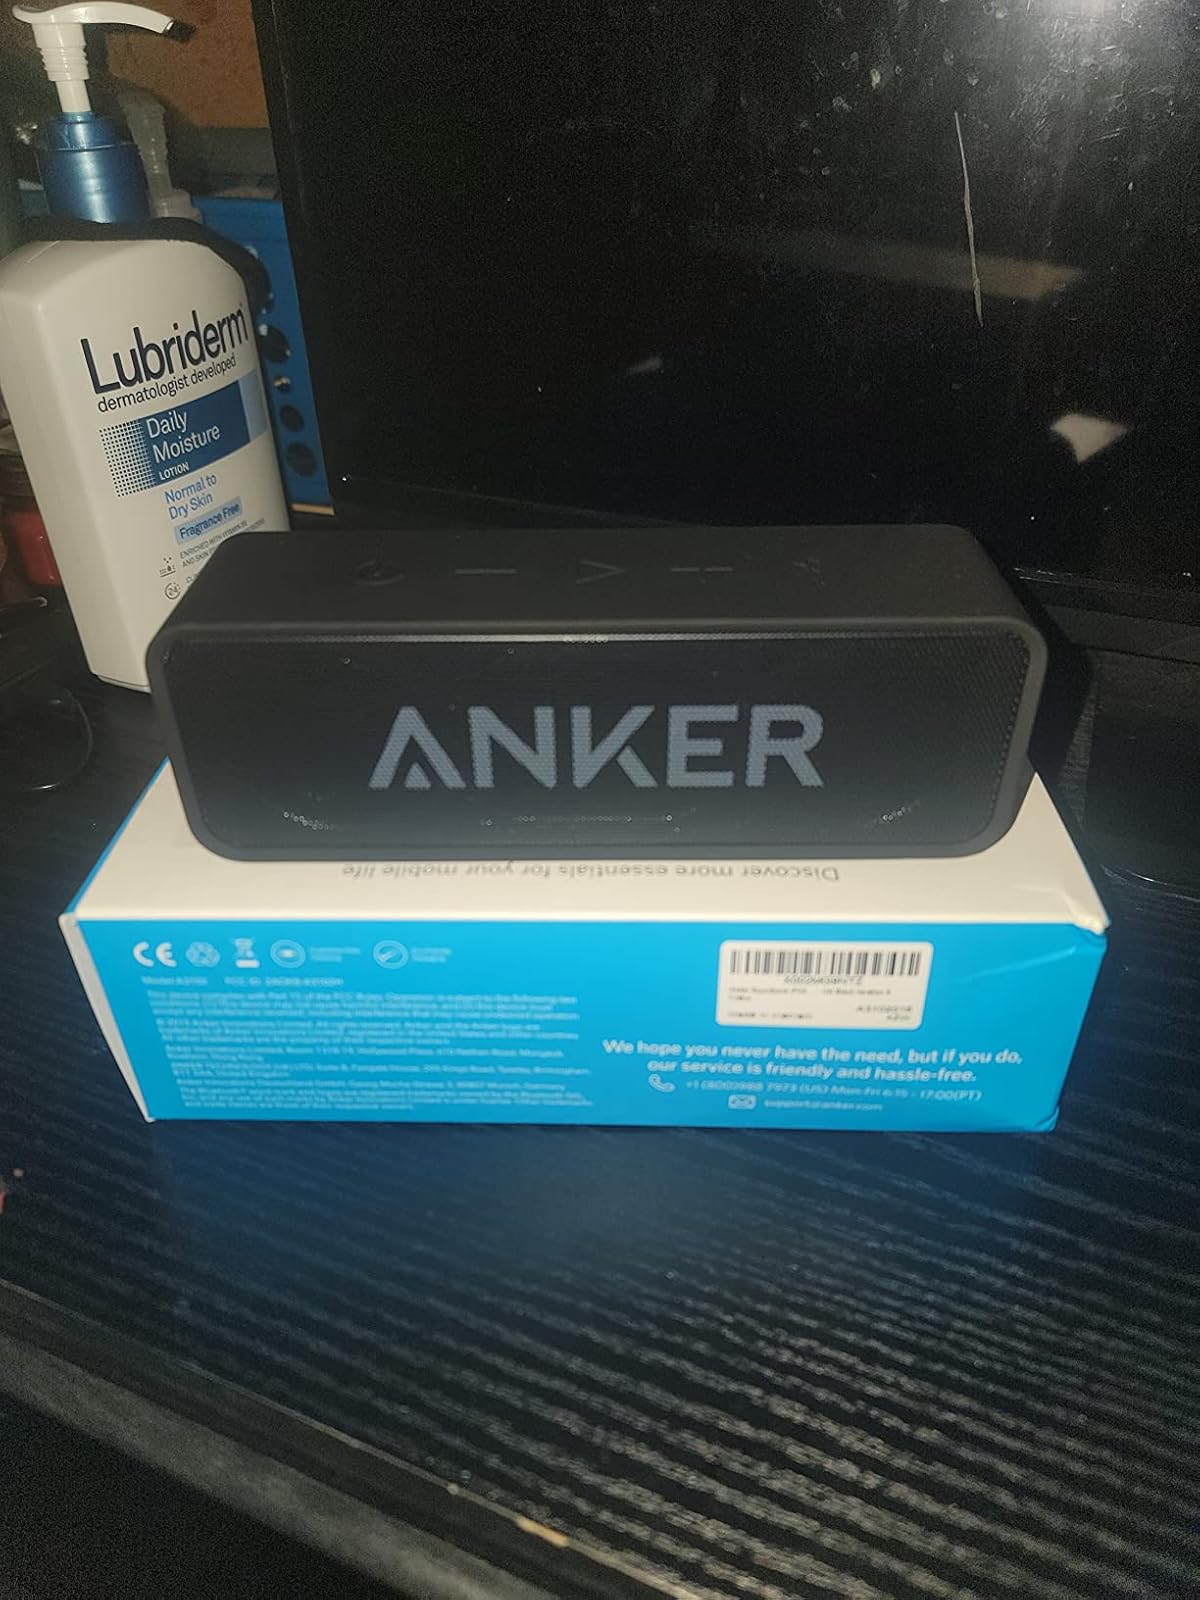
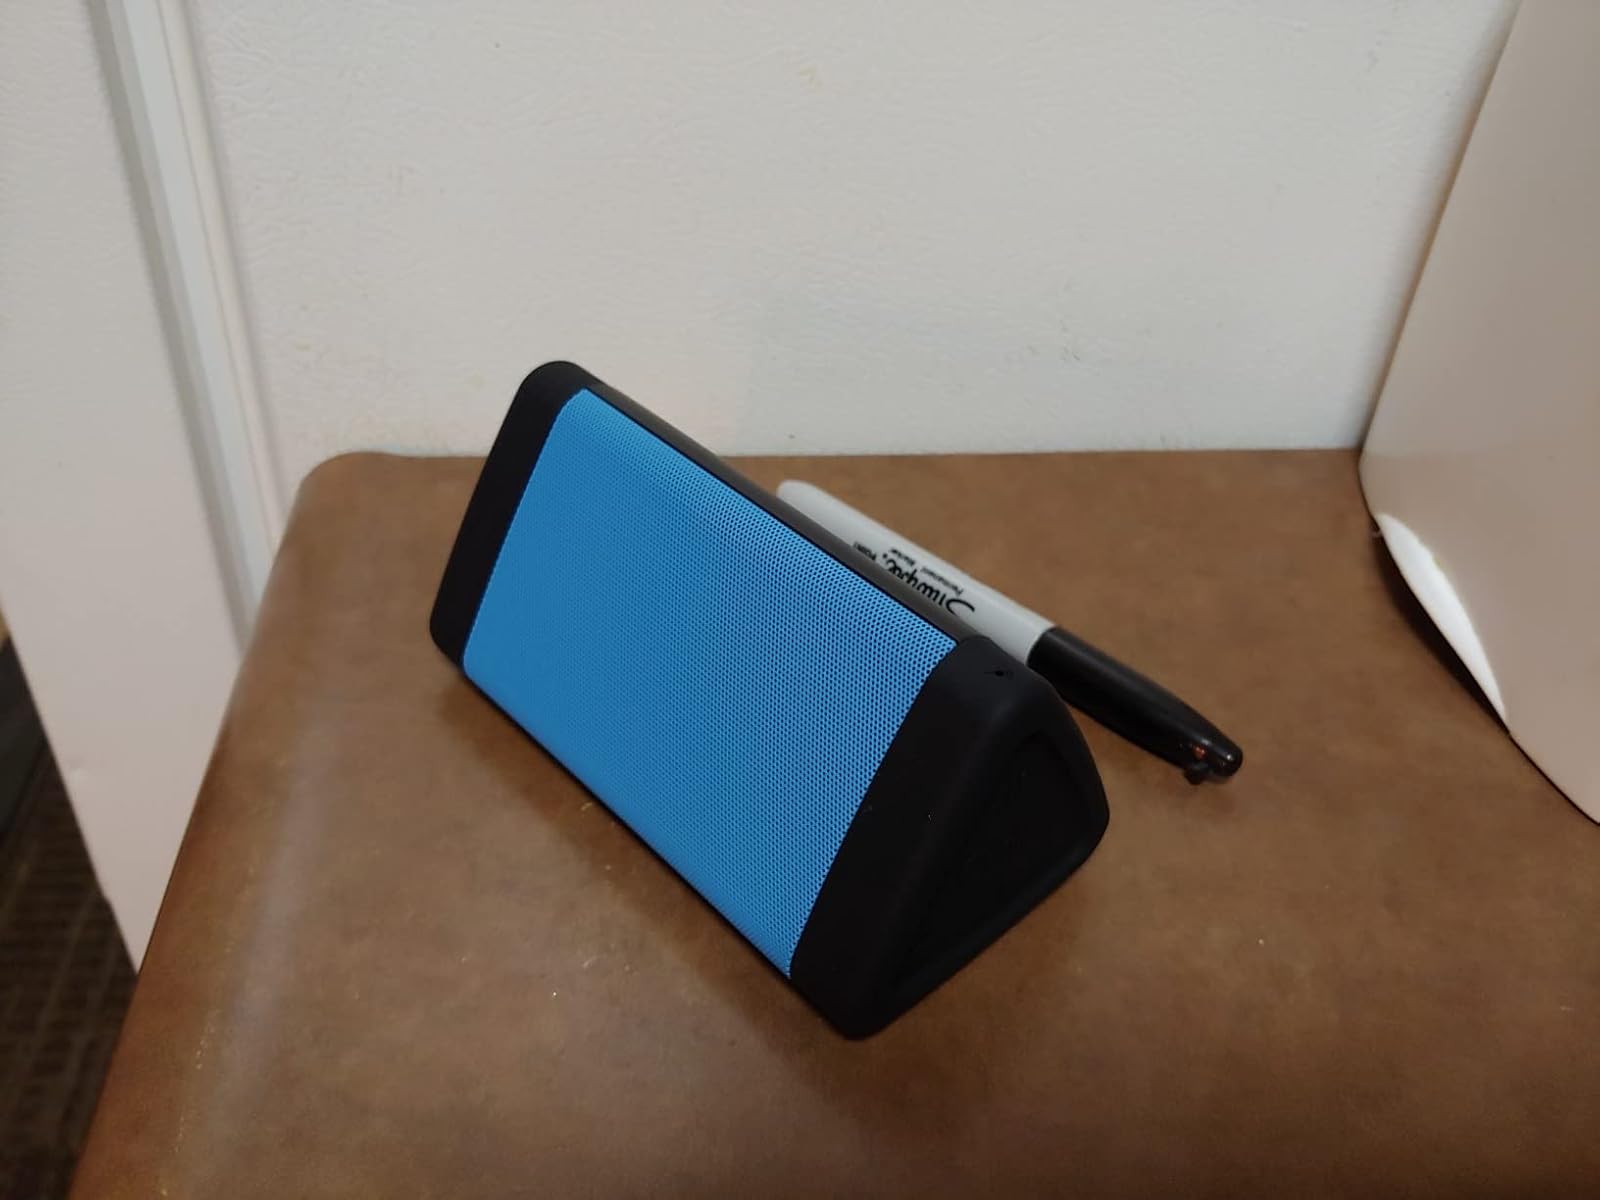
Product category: speaker
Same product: no